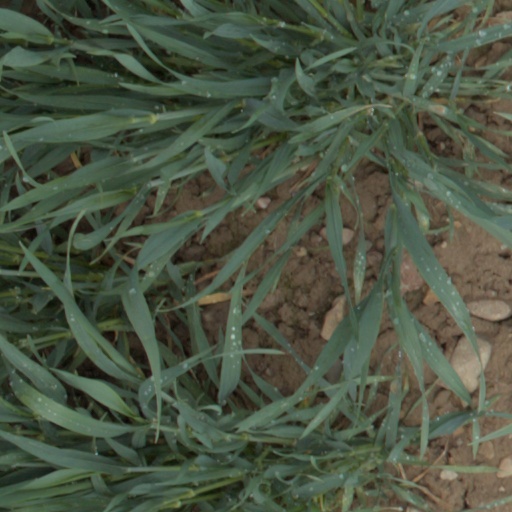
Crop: wheat